The Summer of Miss Forbes

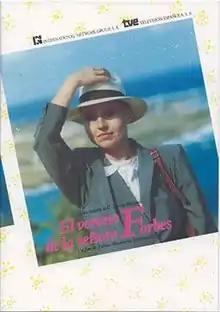
Theatrical release poster

The Summer of Miss Forbes (Spanish: "El verano de la señora Forbes") is a 1988 Mexican film directed by Jaime Humberto Hermosillo, starring Hanna Schygulla and Francisco Gattorno. It is based on a short story written by Colombian novelist Gabriel García Márquez in 1976 and published in 1992 as part of his collection of short stories titled "Doce Cuentos Peregrinos" ("Strange Pilgrims").